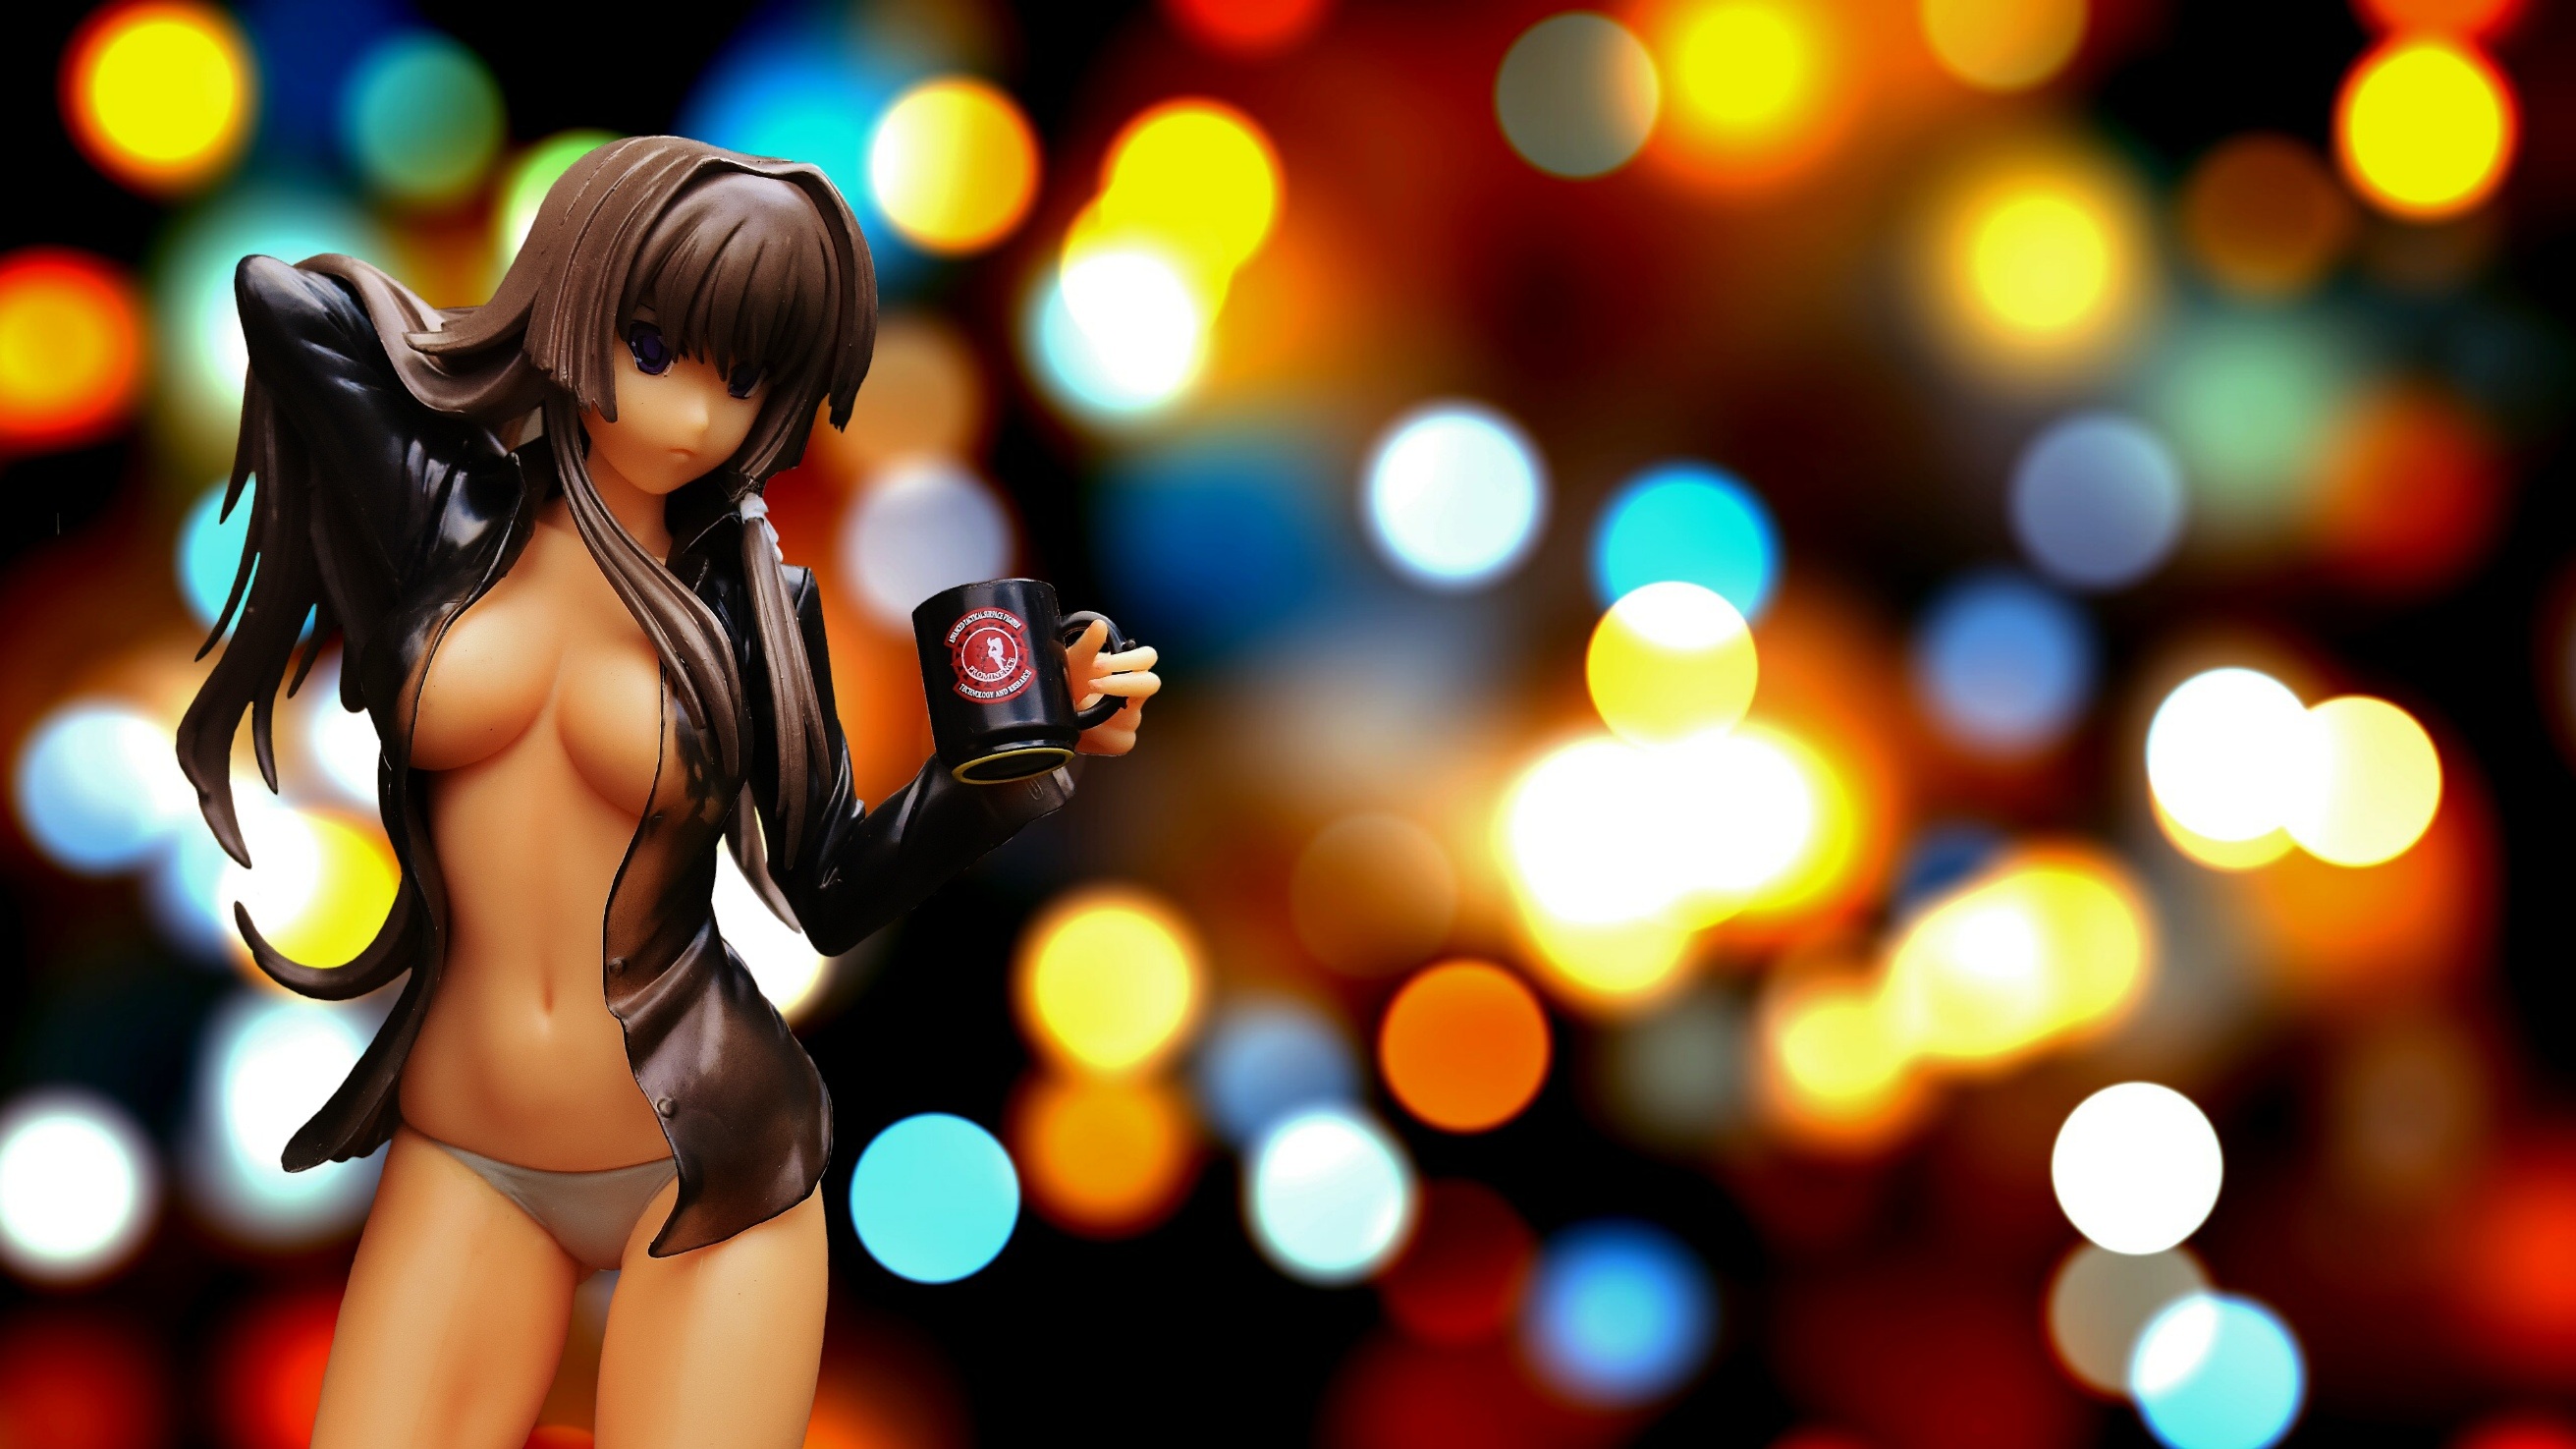
coffee, light, girl, morning, figure, anime, screenshot, good morning, computer wallpaper, breakfast coffee